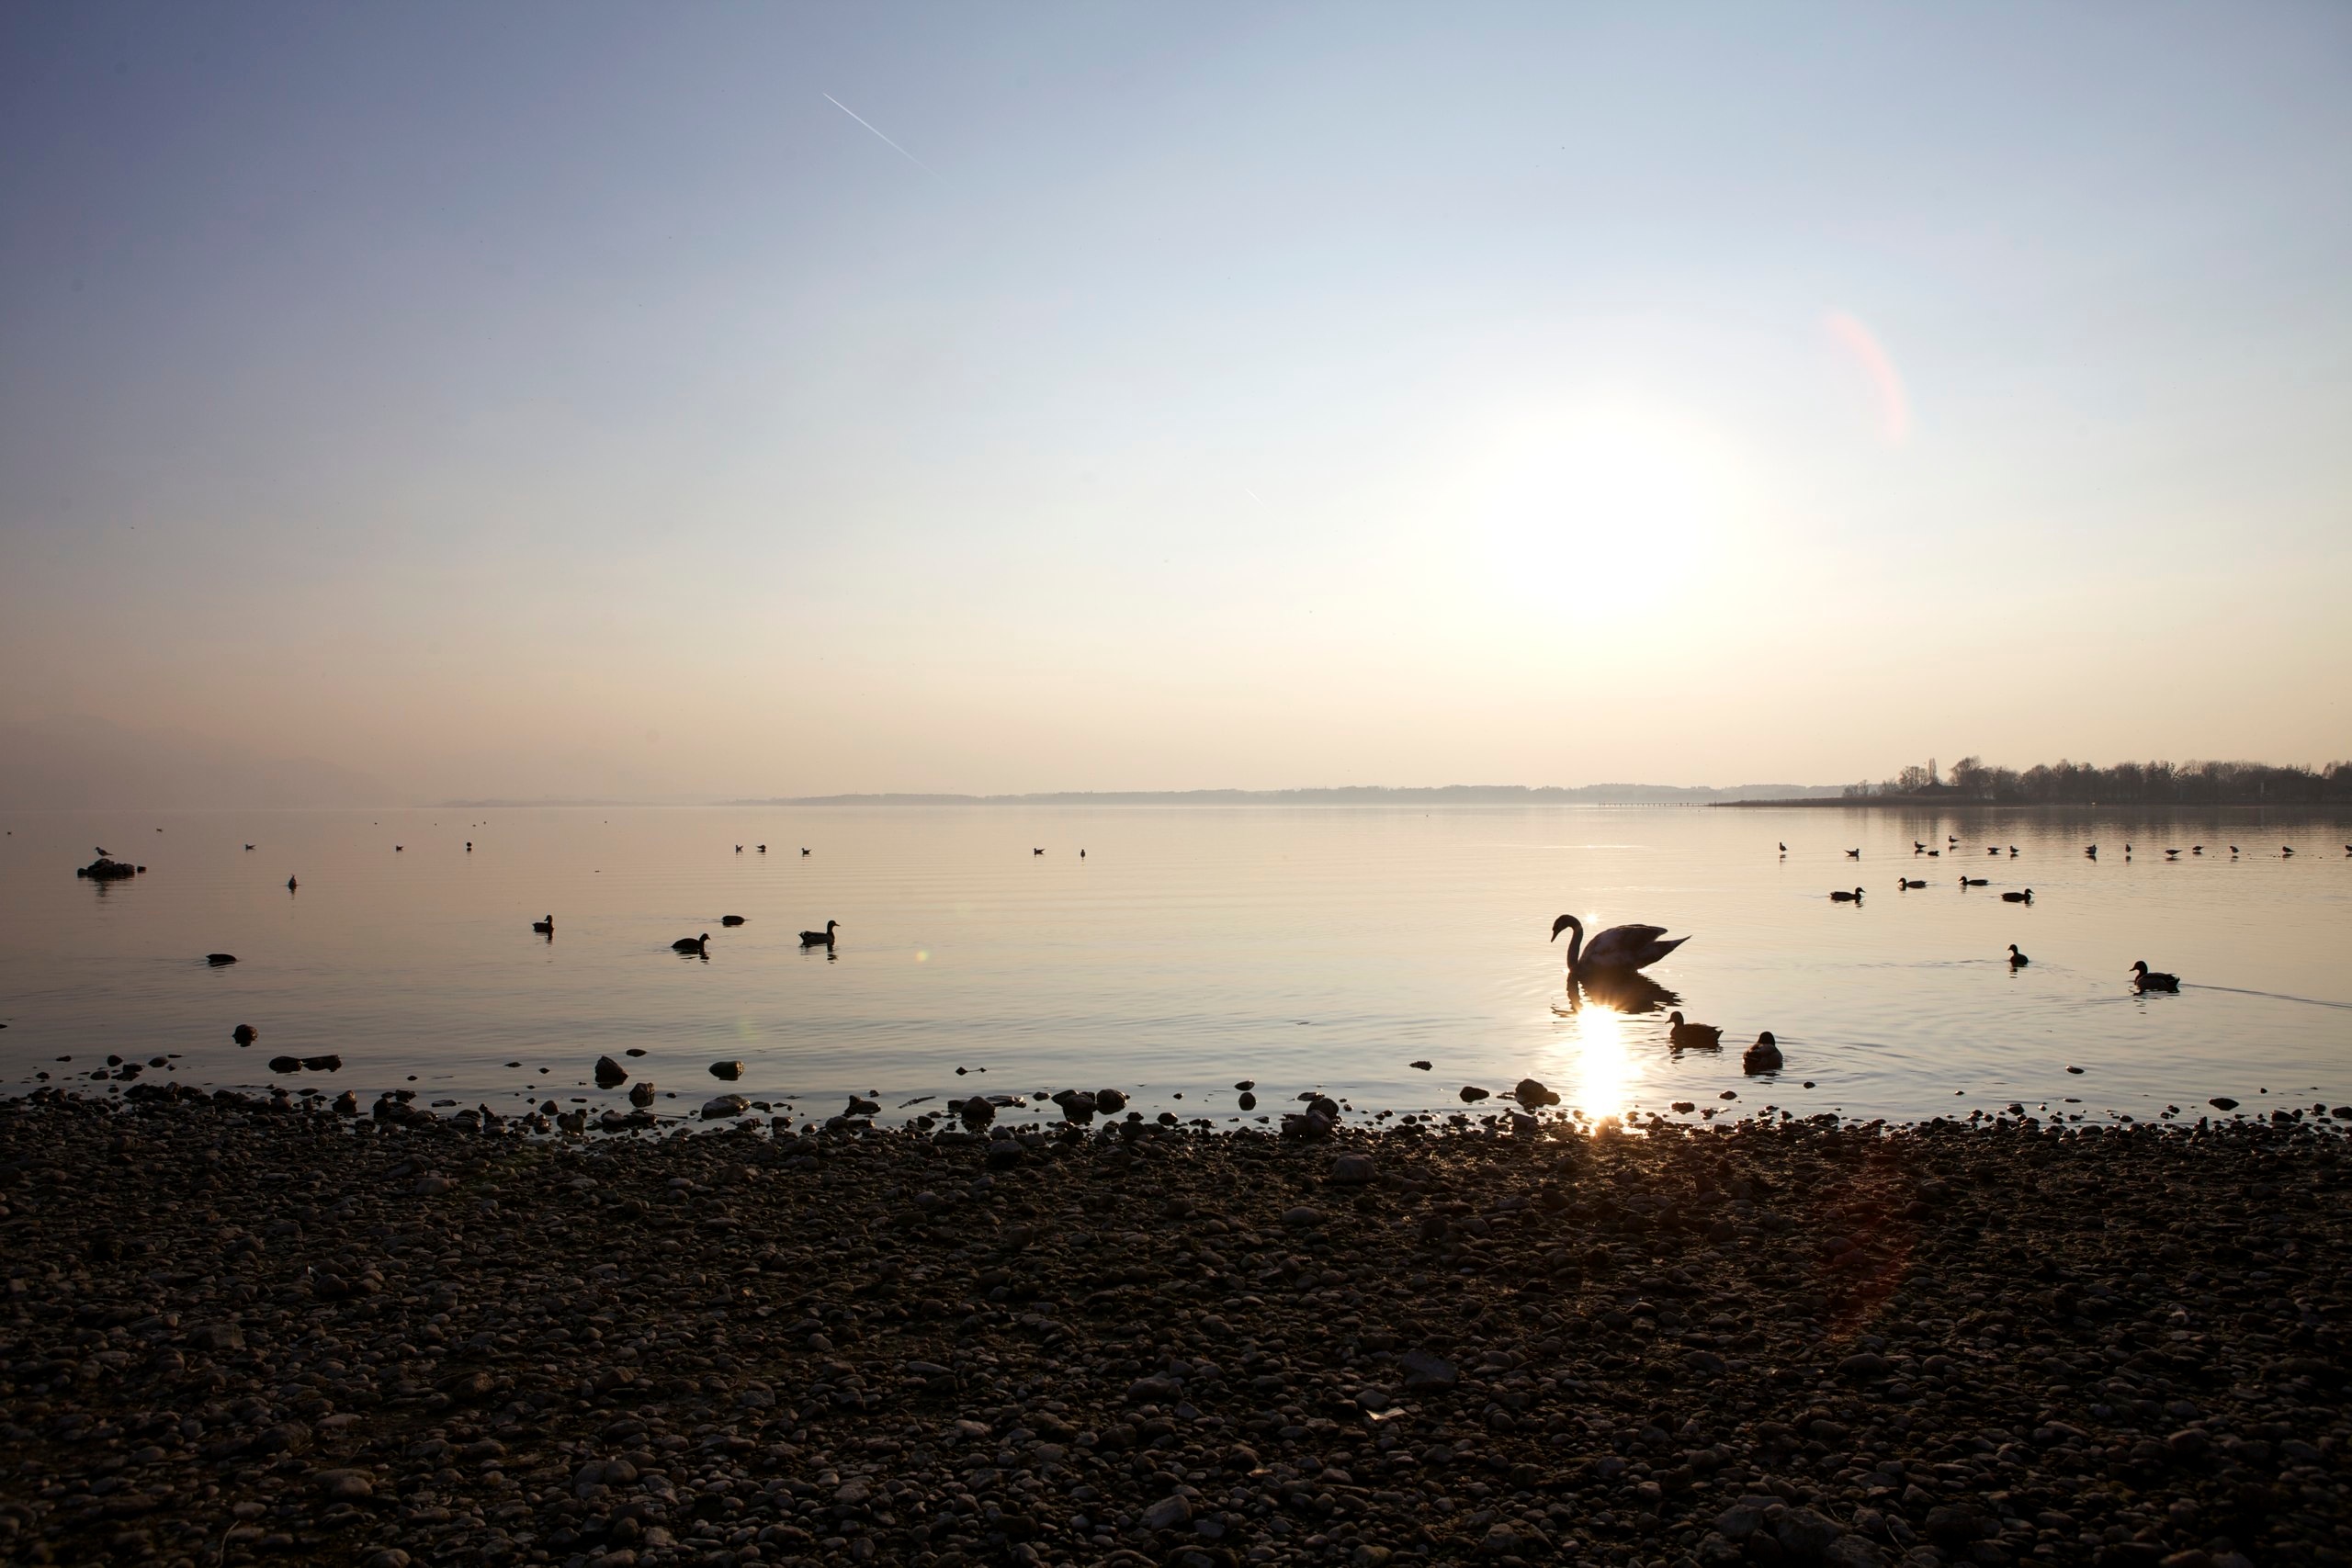
beach, sea, coast, sand, ocean, horizon, cloud, sun, sunrise, sunset, sunlight, morning, shore, wave, dawn, dusk, evening, reflection, bay, body of water, atmospheric phenomenon